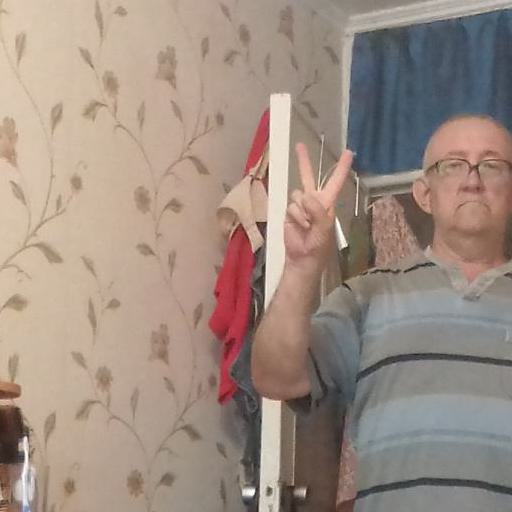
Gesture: peace